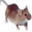
Label: mouse